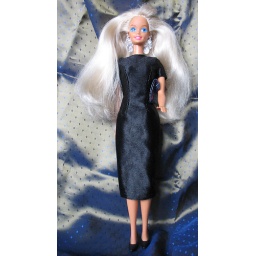
Half-princess cut dress in solid black